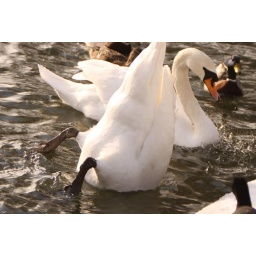
diving bird under water